Aughanduff

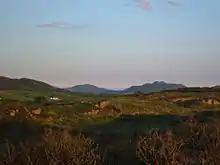
View of Forkhill and the Doorbrin mountains at dusk, from Aughanduff

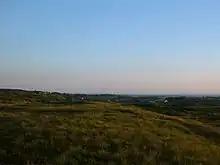
View over Aughanduff with County Monaghan in the distance

Aughanduff townland sits within the Ring of Gullion geological formation in rural County Armagh, and has been included within the Ring of Gullion Area of Outstanding Natural Beauty on its designation in 1991. It is in large part co-existent with the extent of lower and upper Aughanduff mountains, which form part of the 'outer ring' of the Ring of Gullion system, although its territory extends both east into the valley between the upper and lower mountains and Slievenacappel, and south of the Upper mountain to Cashel Lough Lower.